Erasmus University Rotterdam

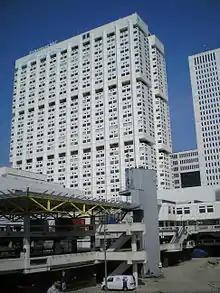
Main building of Erasmus MC, the University Medical Center

The Erasmus MC (university medical center) is considered by several major rankings to be a global top institution for clinical medicine, i.e. ranked in the world as 45th in 2020 by "Times Higher Education World University Rankings", as 28th in 2020 by "U.S. News & World Report Best Global University Ranking" and 50th in 2019 by "QS World University Rankings".